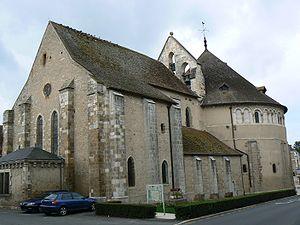
La cathédrale Notre-Dame-de-Grâce de Cambrai est à la fois basilique et ancienne église métropolitaine.